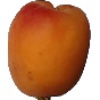
Label: apricot